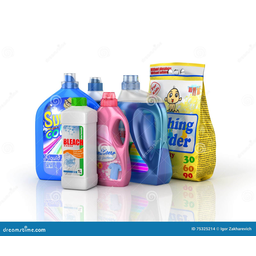
Label: plastic